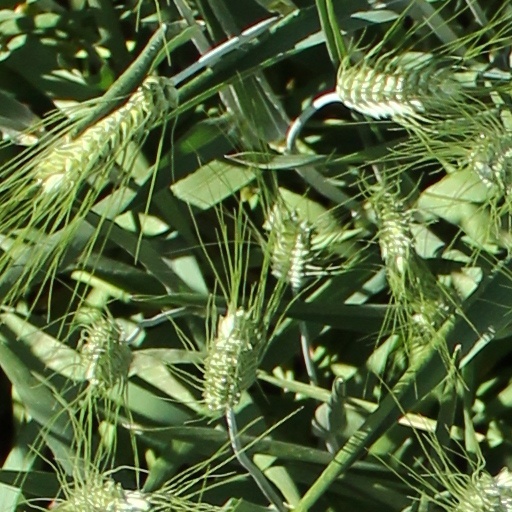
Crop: wheat